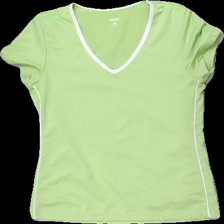
View: front
Type: Training top
Category: Ladies
Brand: Not in the list
Brand text on label: Deval
Colors: Green, White
Material: 100% Polyester
Cut: Tight, V-collar
Size: S
Season: All
Trend: Sports
Stains: Minor
Damage: stains
Damage location: bottom left
Damage 2: pulled thread
Damage 2 location: middle center
Damage 3: pilling
Damage 3 location: middle right
Price range: <50
Recommended usage: Reuse
Description: green sports t-shirt